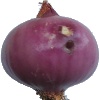
Label: Onion Red Peeled 1